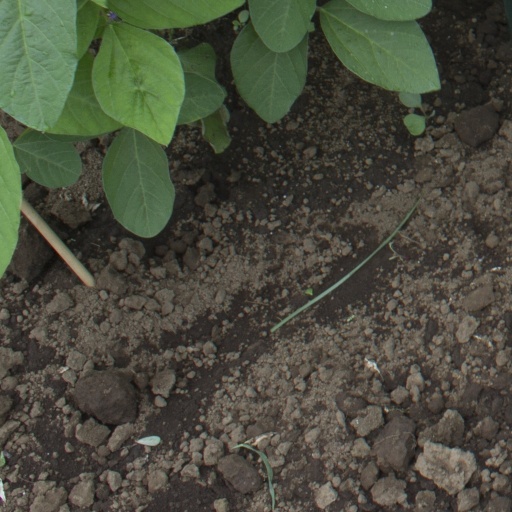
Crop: soybean